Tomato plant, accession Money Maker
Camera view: tilt-top (135 deg); turntable rotation: 90 degrees
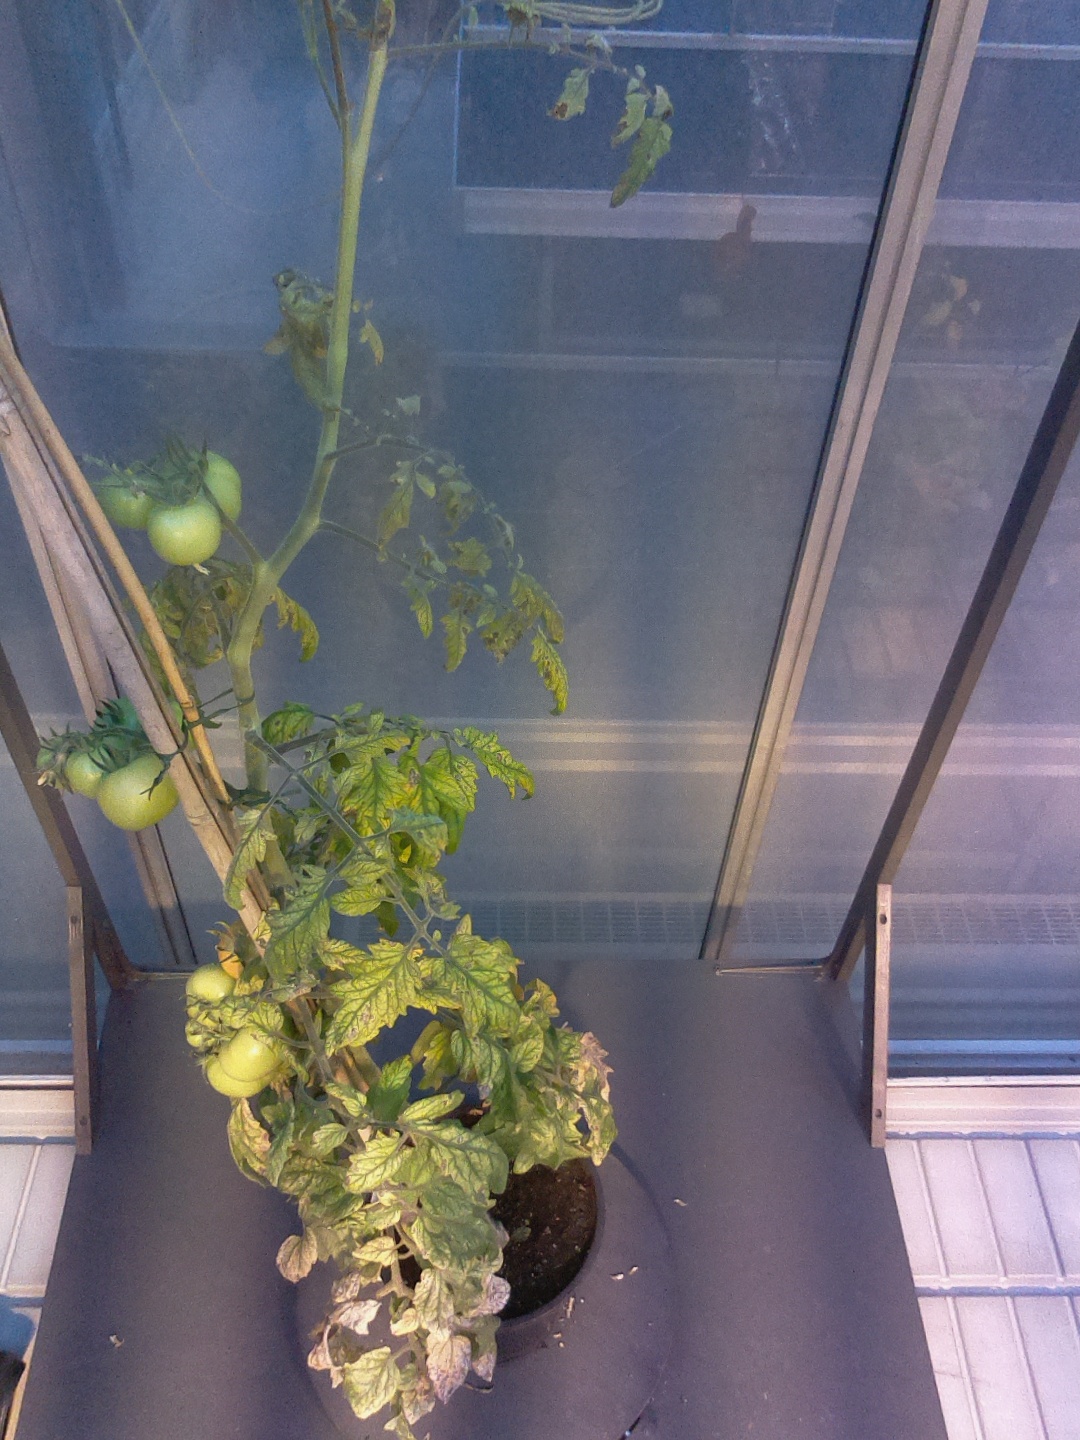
BBCH growth stage 80: fruits start showing typical ripe color (orange -> red)